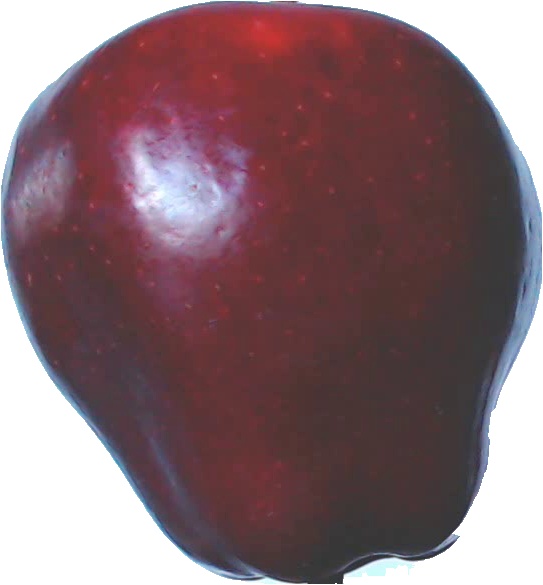
Label: apple_red_delicios_1